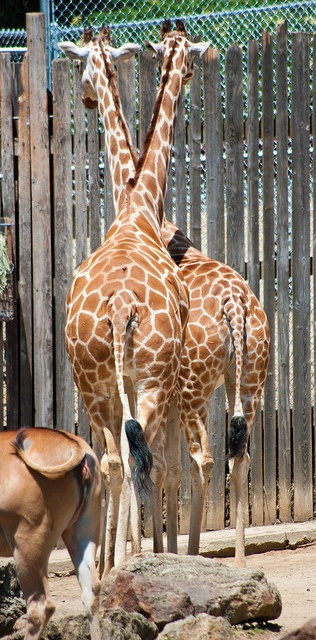
A horse and two giraffes in a sanctuary
Two giraffe standing next to each other near a fence.
Some very tall pretty giraffes by some other animals.
Two giraffes one is bending its neck around the other one.
A couple of large giraffe standing by a fence.